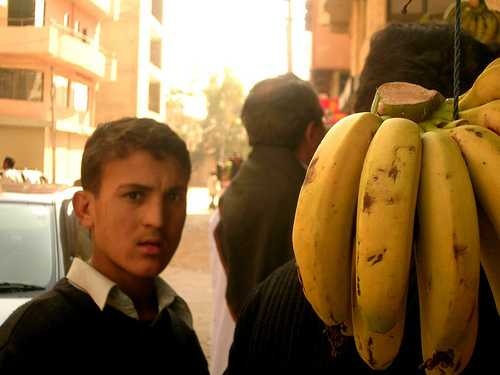
Label: Banana